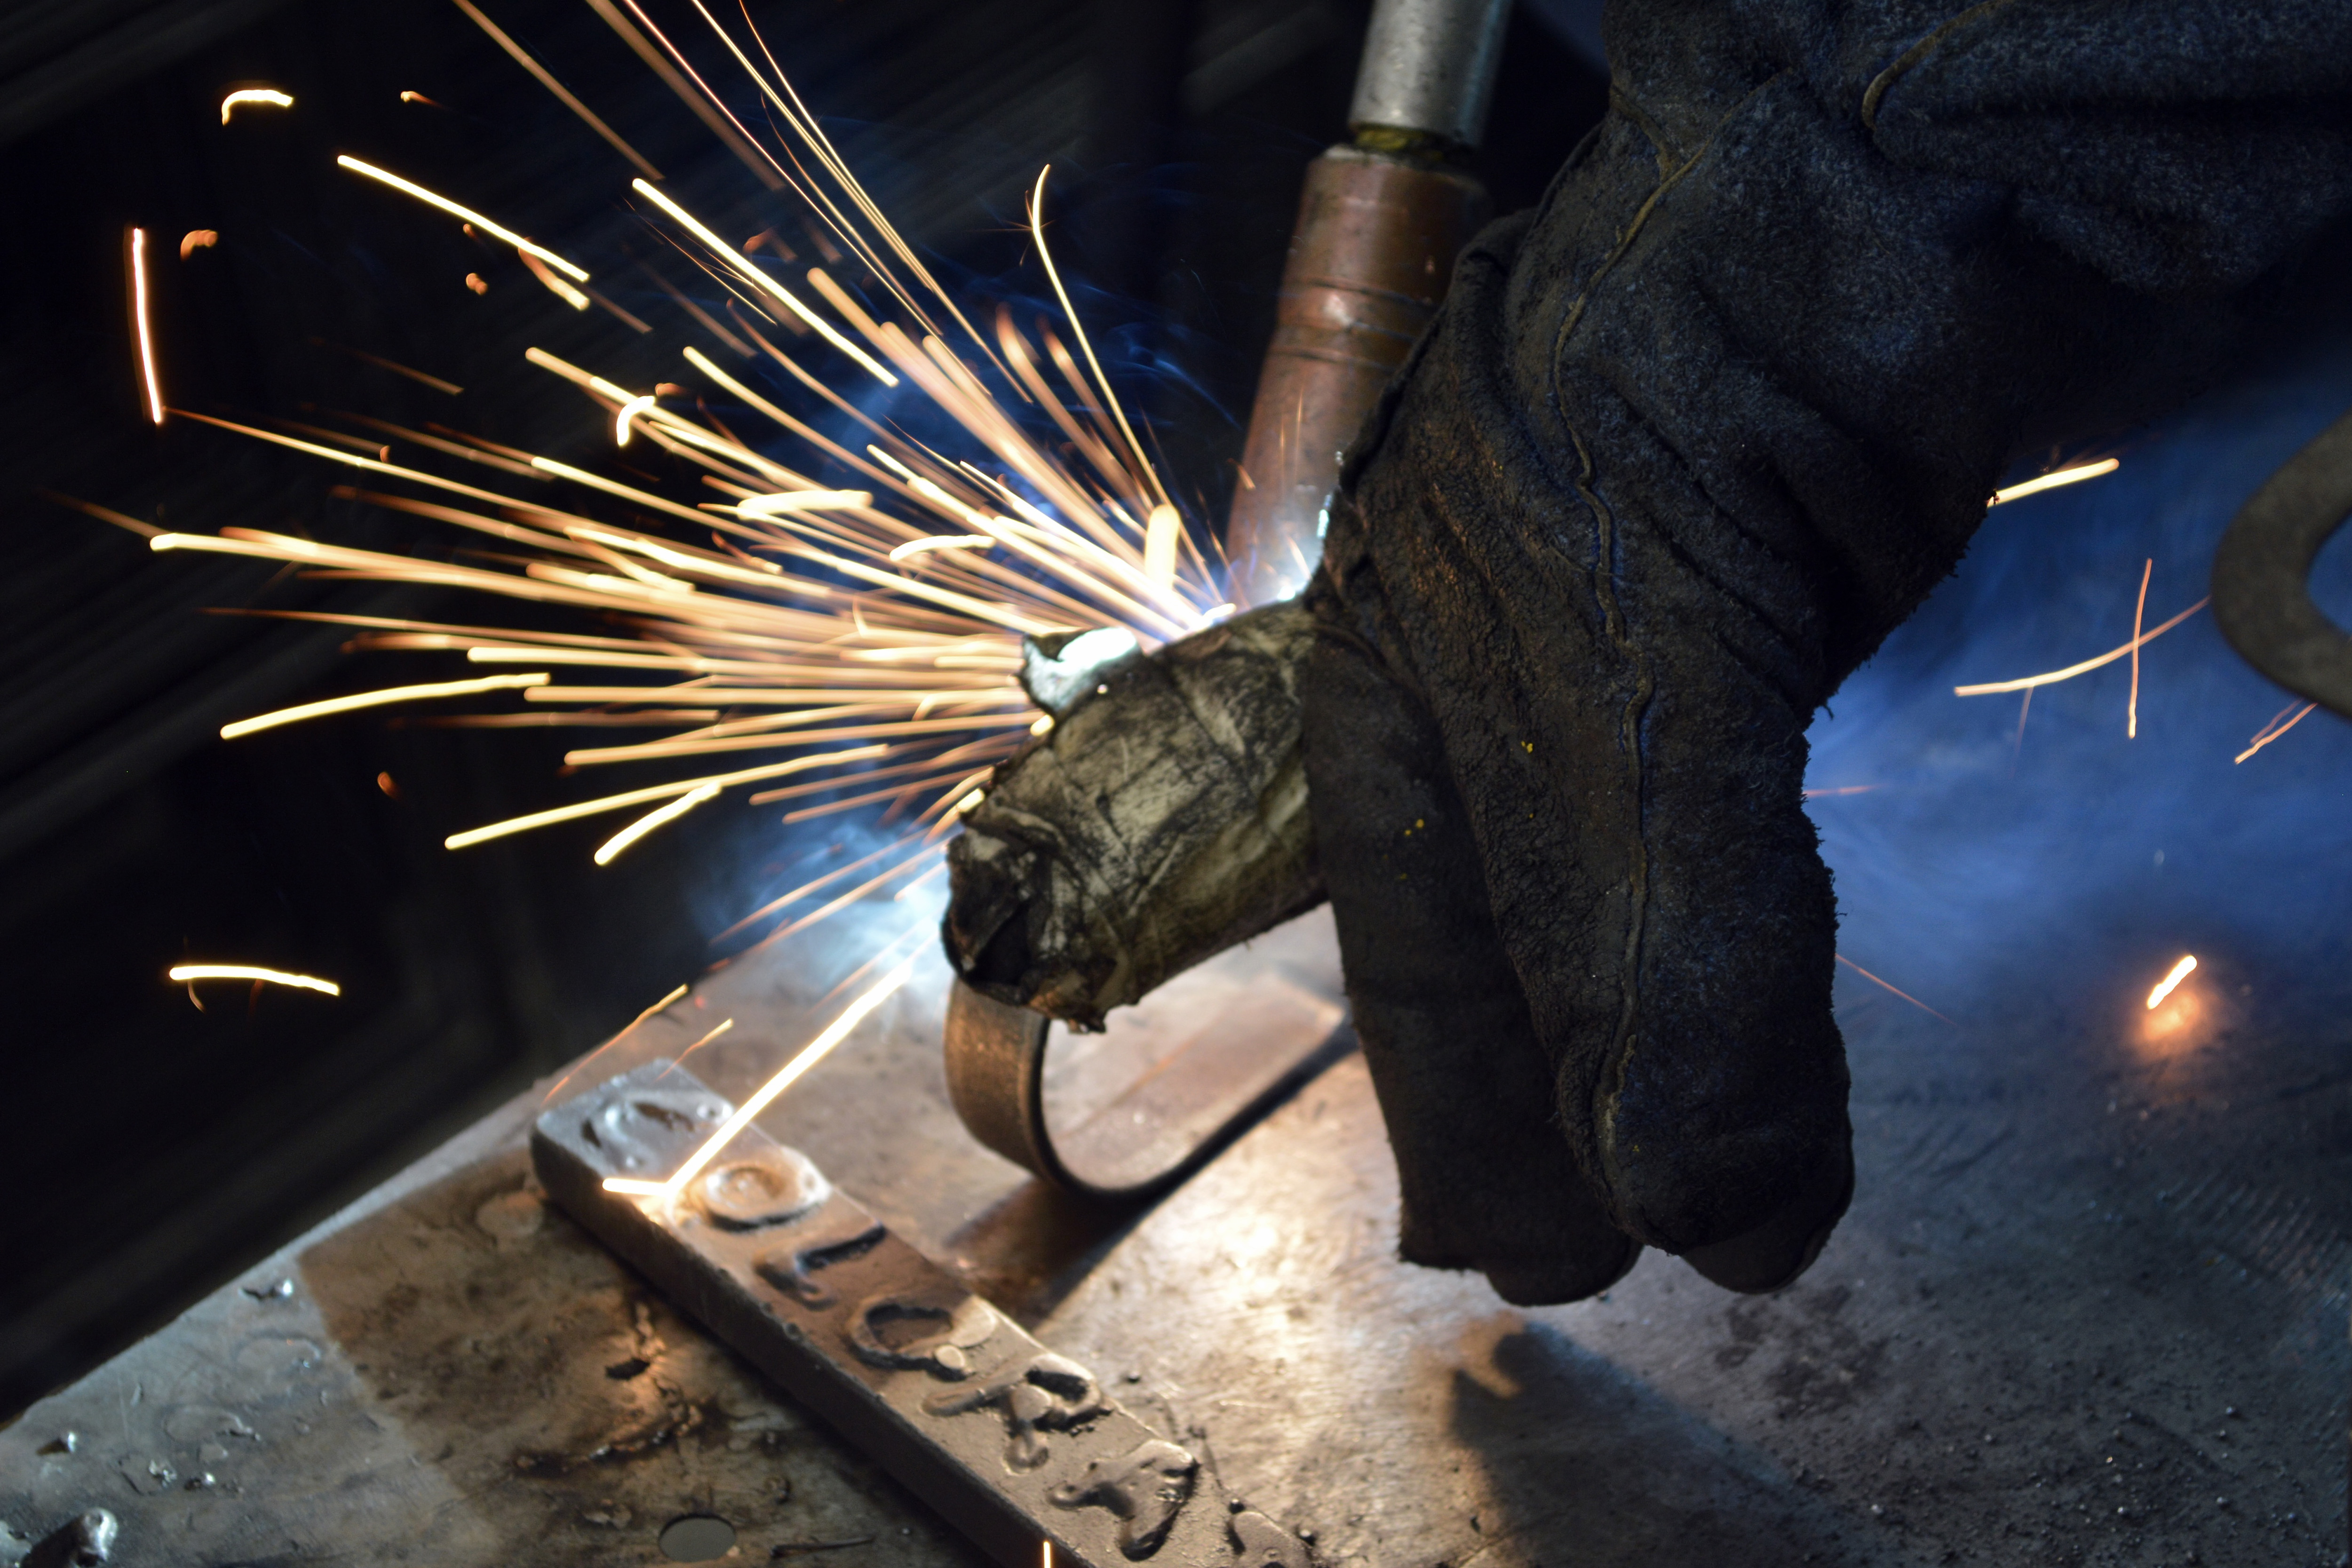
welding, welder, angle grinder, metalworking, grinding, metalsmith, metal, machine